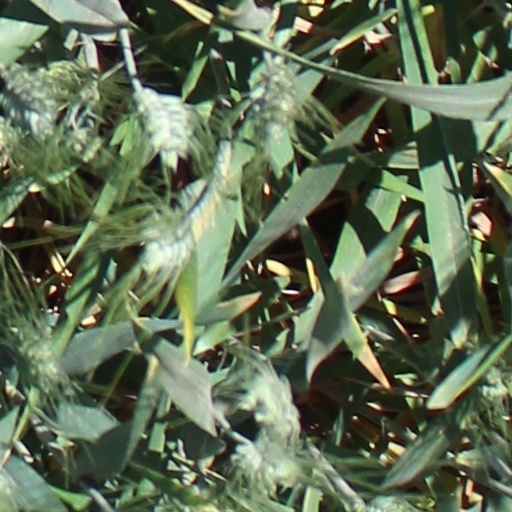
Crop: wheat